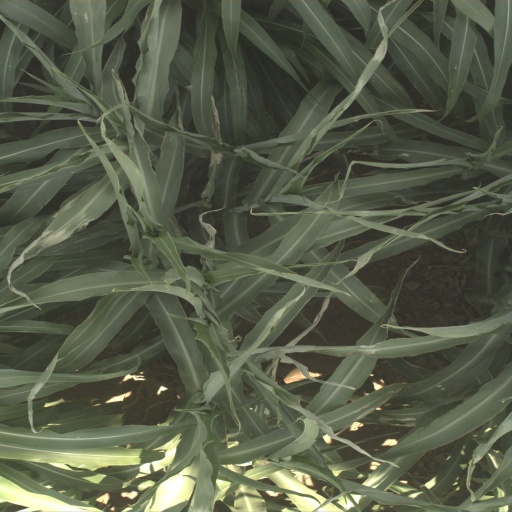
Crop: sorghum